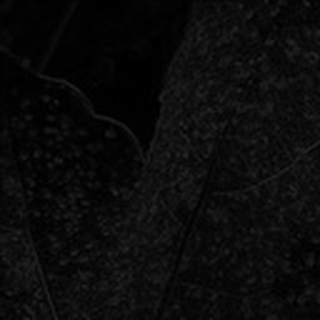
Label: cotton_aphids